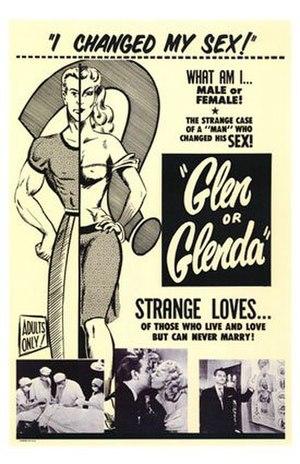
Ed Wood est un film de Tim Burton sorti en 1994. Il s'agit de la biographie du réalisateur Ed Wood, considéré comme « le plus mauvais réalisateur de tous les temps », qui se concentre sur son amitié avec Béla Lugosi et sur les réalisations de Glen or Glenda?, La Fiancée du monstre et Plan 9 from Outer Space. Johnny Depp interprète le rôle-titre alors que Martin Landau incarne Lugosi.
Louis ou Louise est un film américain de 1953. Premier long-métrage d'Ed Wood, tourné avec un petit budget, il aborde la transidentité.